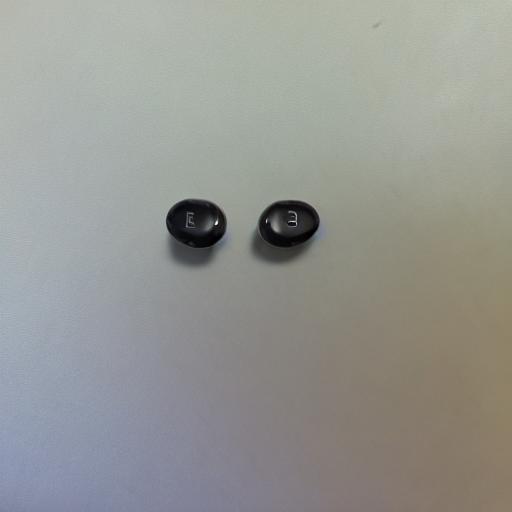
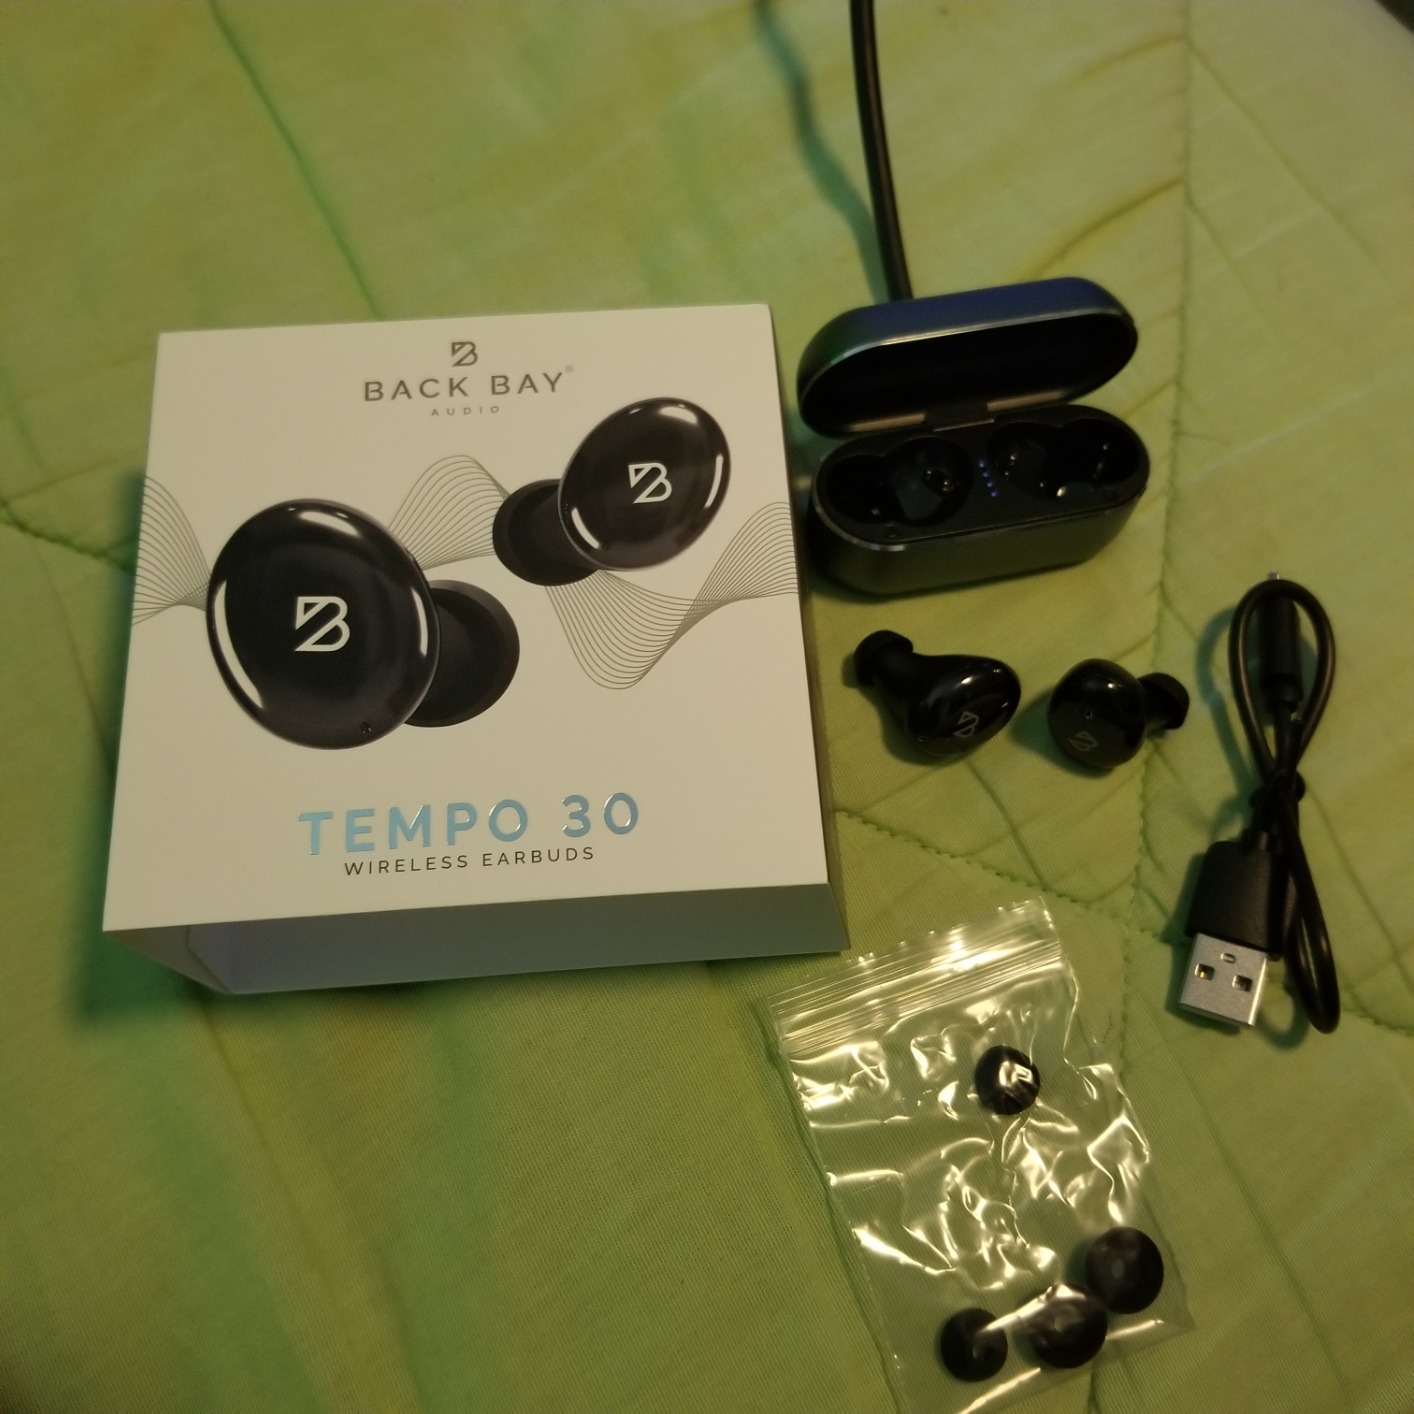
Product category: earbuds
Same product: no